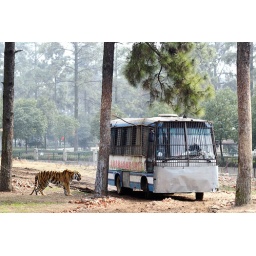
In a chinese zoo near Wuhan, visitors get close to tigers using a special bus ...